Jason Rothenberg

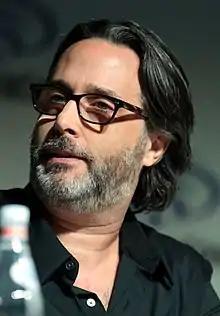
Rothenberg at the 2018 WonderCon

Jason Rothenberg is an American television producer, writer and director, known for his work on The CW television series "The 100".